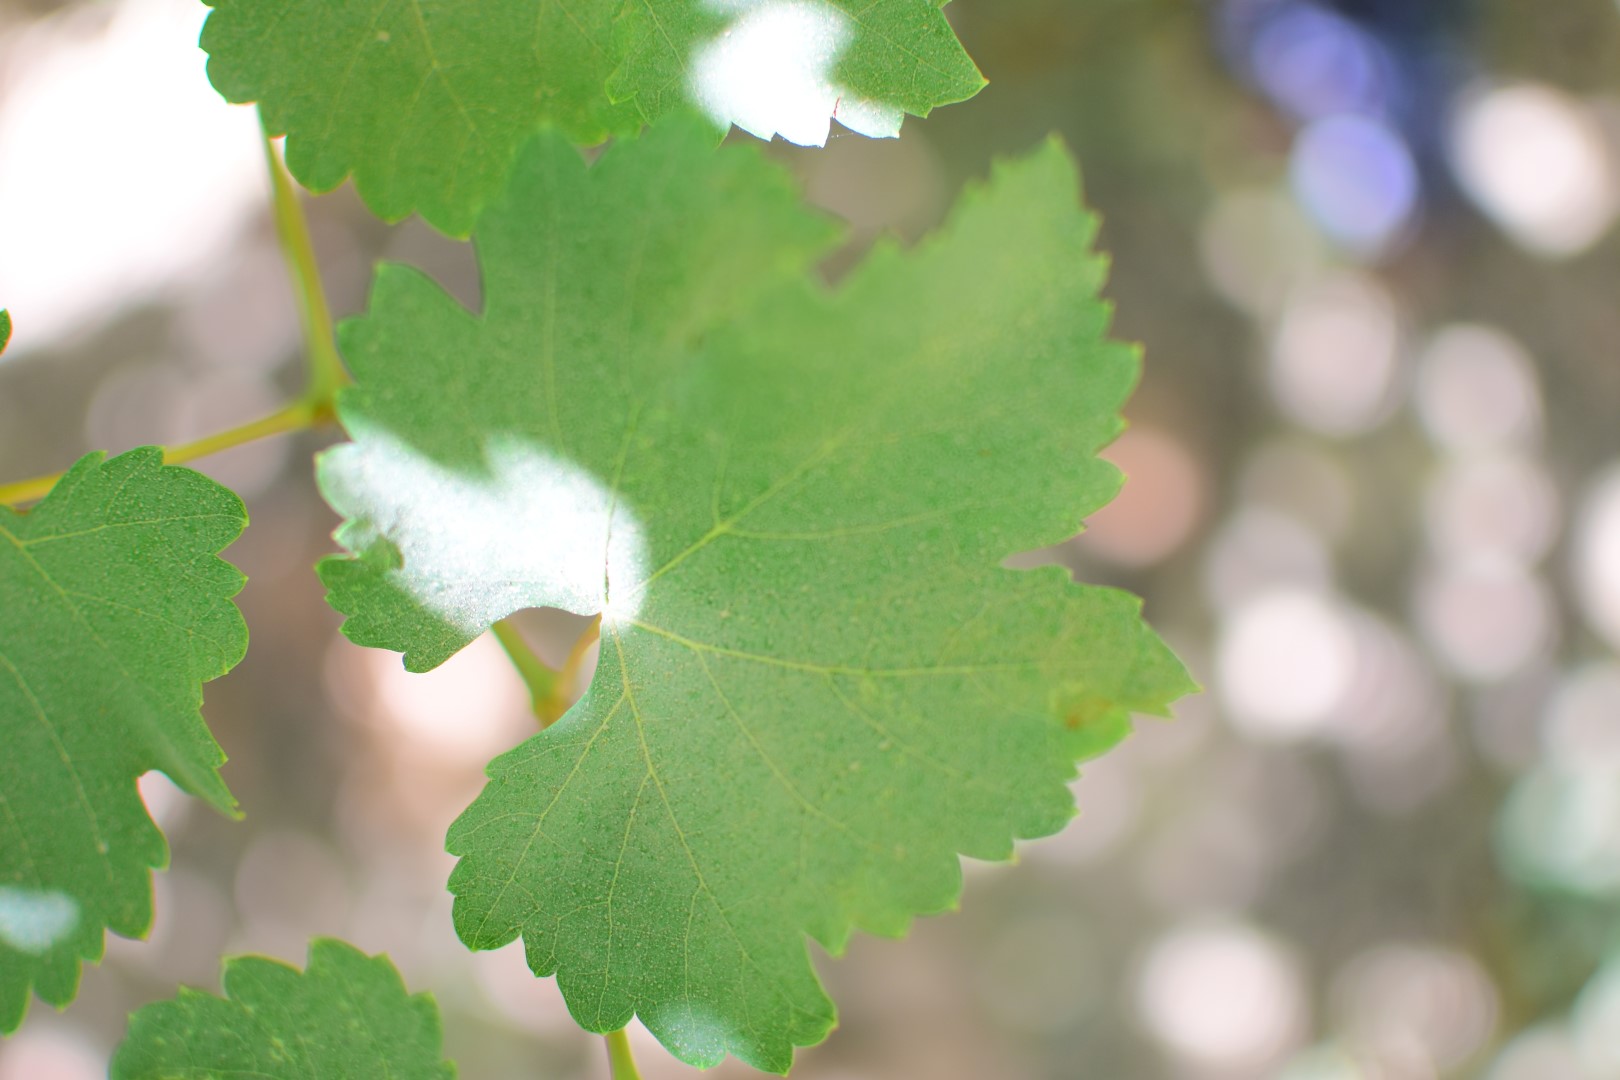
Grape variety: Frinsi